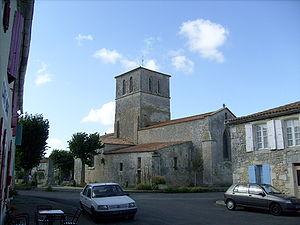
Le centre-bourg du village de Saint-Sornin